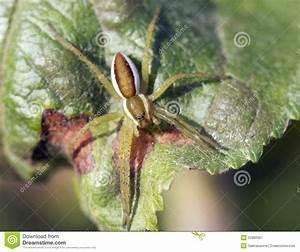
spider